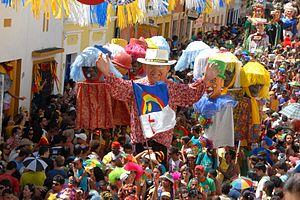
Le Pernambouc est l'un des États fédérés du Brésil. Il est situé au centre est de la région Nordeste ; il est bordé à l'est par l'océan Atlantique. L'État a une superficie de 98 937 km², soit un peu plus que la superficie du Portugal, et compte 9 557 071 habitants. Sa capitale est Recife.
Olinda est une ville brésilienne du littoral de l'État du Pernambouc. Elle se situe face à la capitale de l'État, Recife.